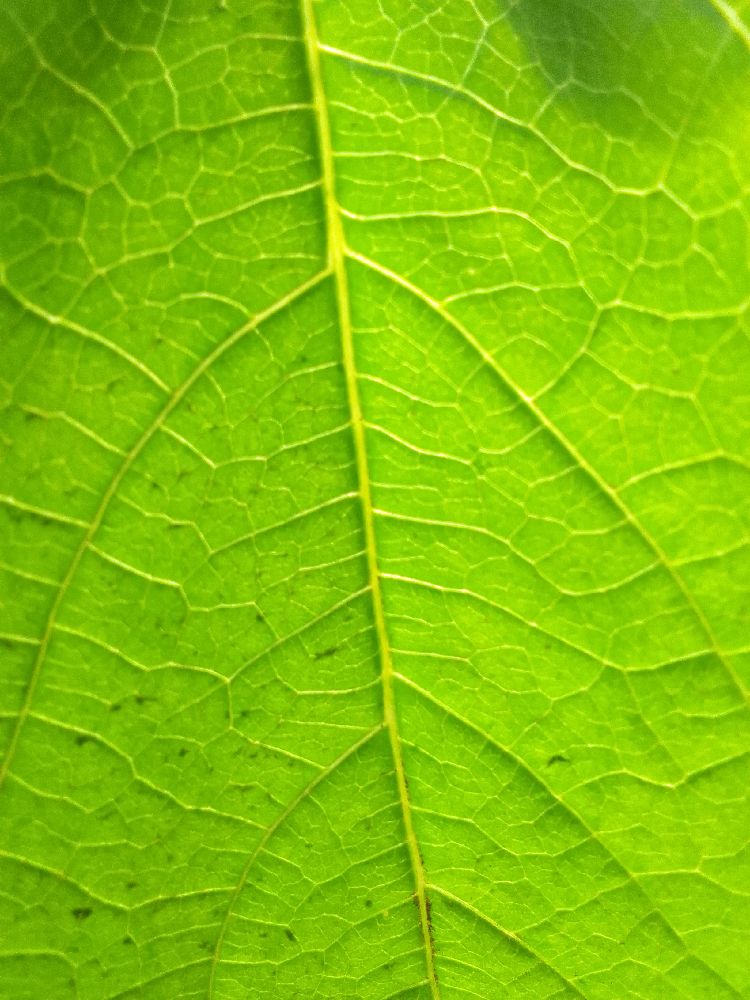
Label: healthy